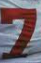
Number: 7